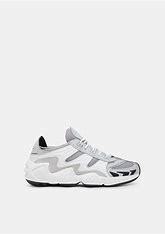
Brand: Adidas
Model: FYW S 97